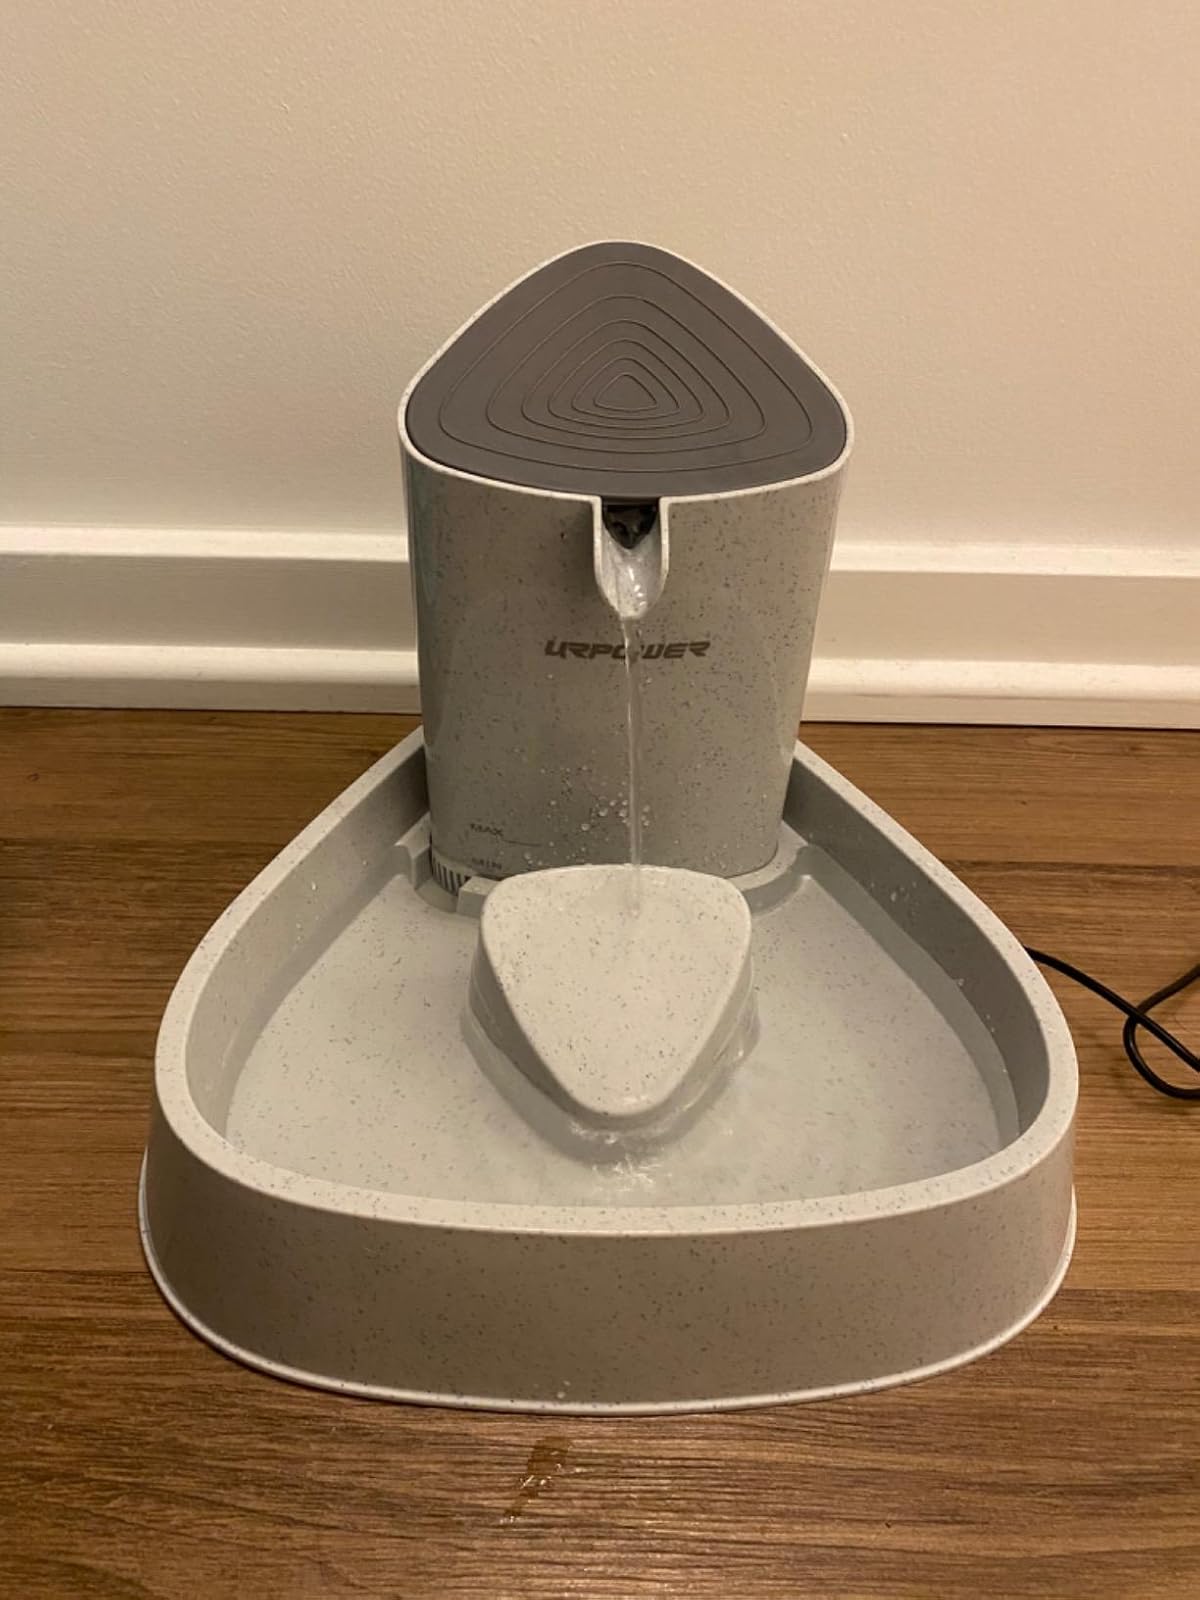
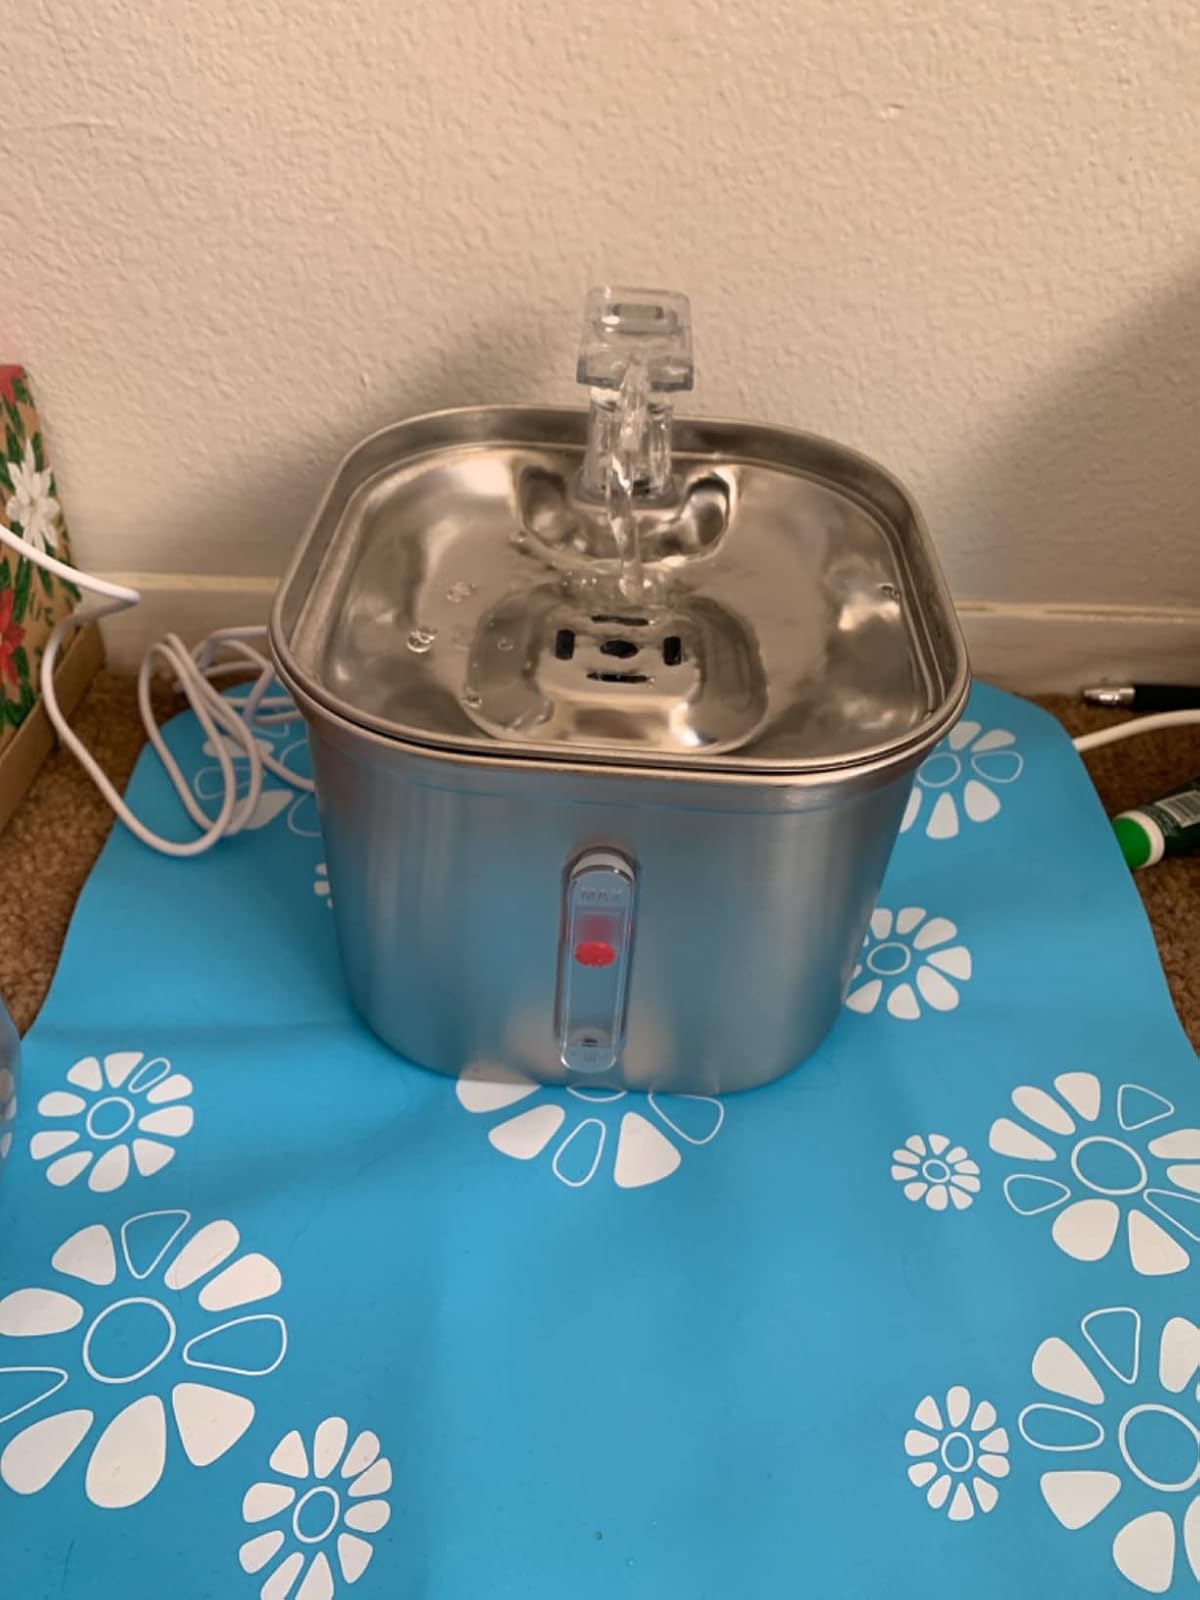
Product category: items_bowl
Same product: no